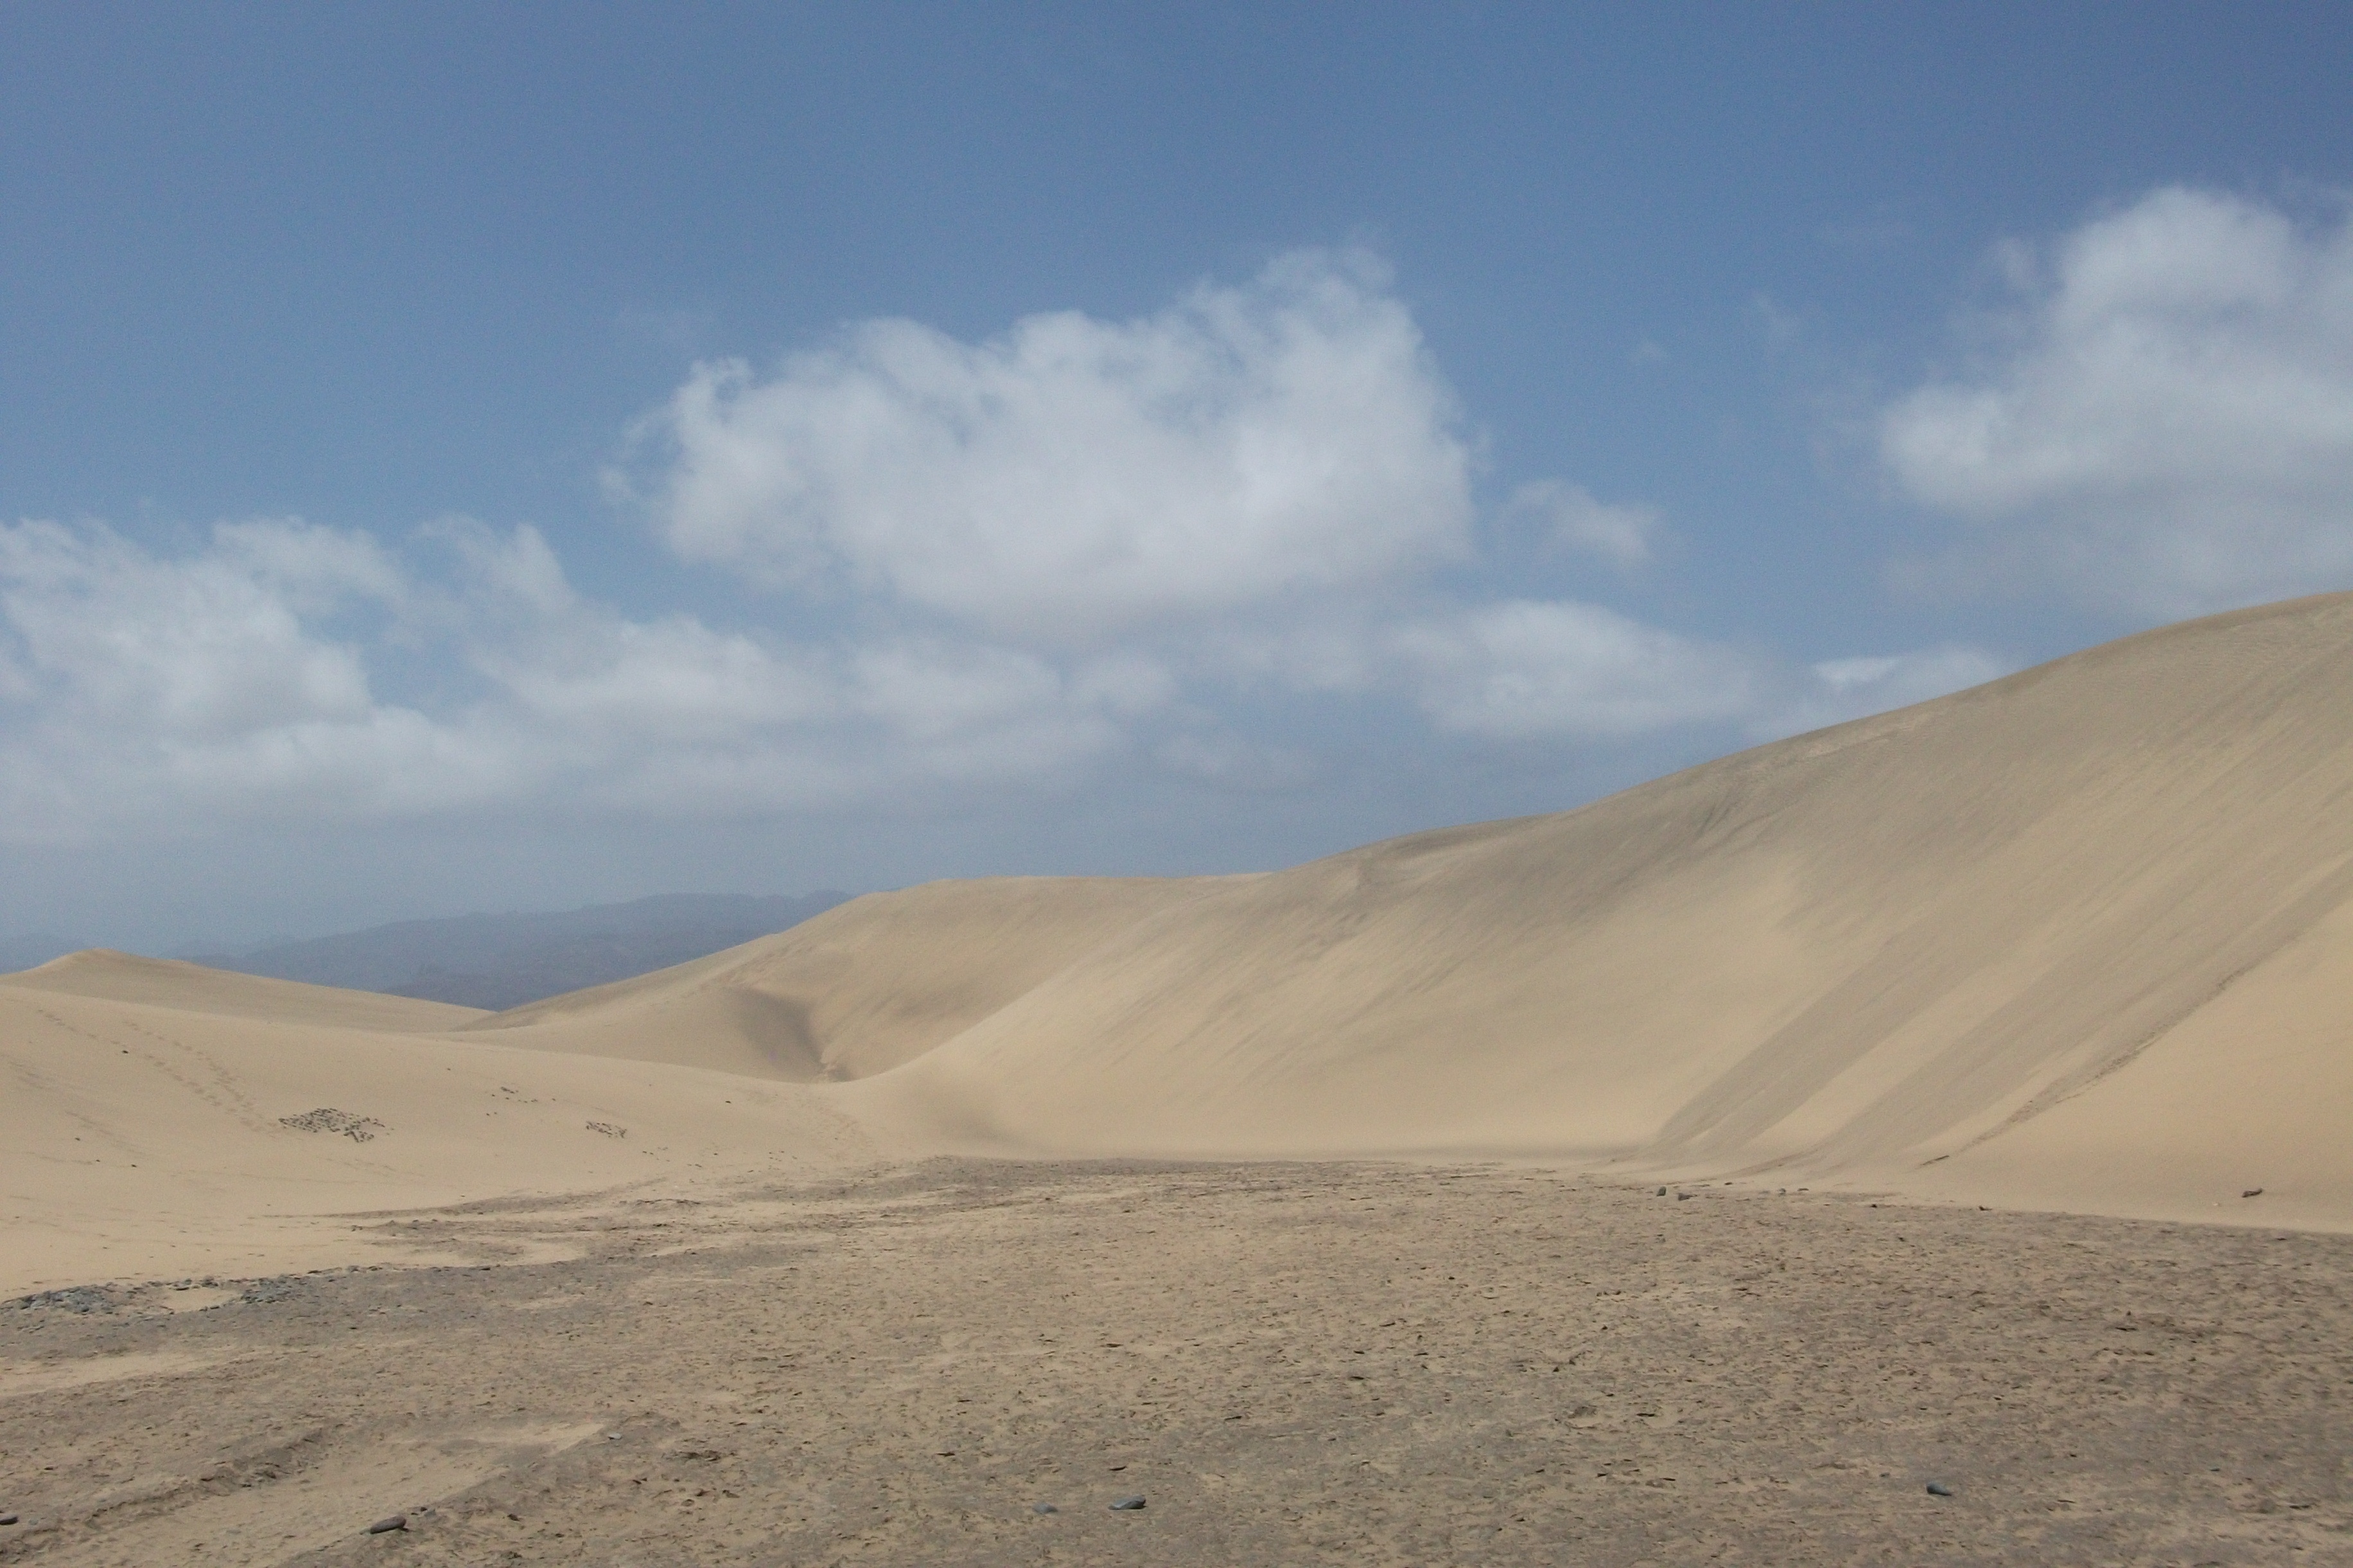
landscape, nature, sand, sky, prairie, desert, dune, dry, soil, blue, material, plain, grassland, hot, plateau, habitat, ecosystem, sunbeam, wadi, steppe, landform, erg, natural environment, geographical feature, aeolian landform